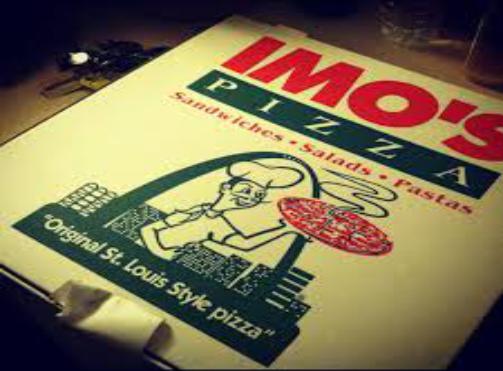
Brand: Imo's Pizza
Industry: Food